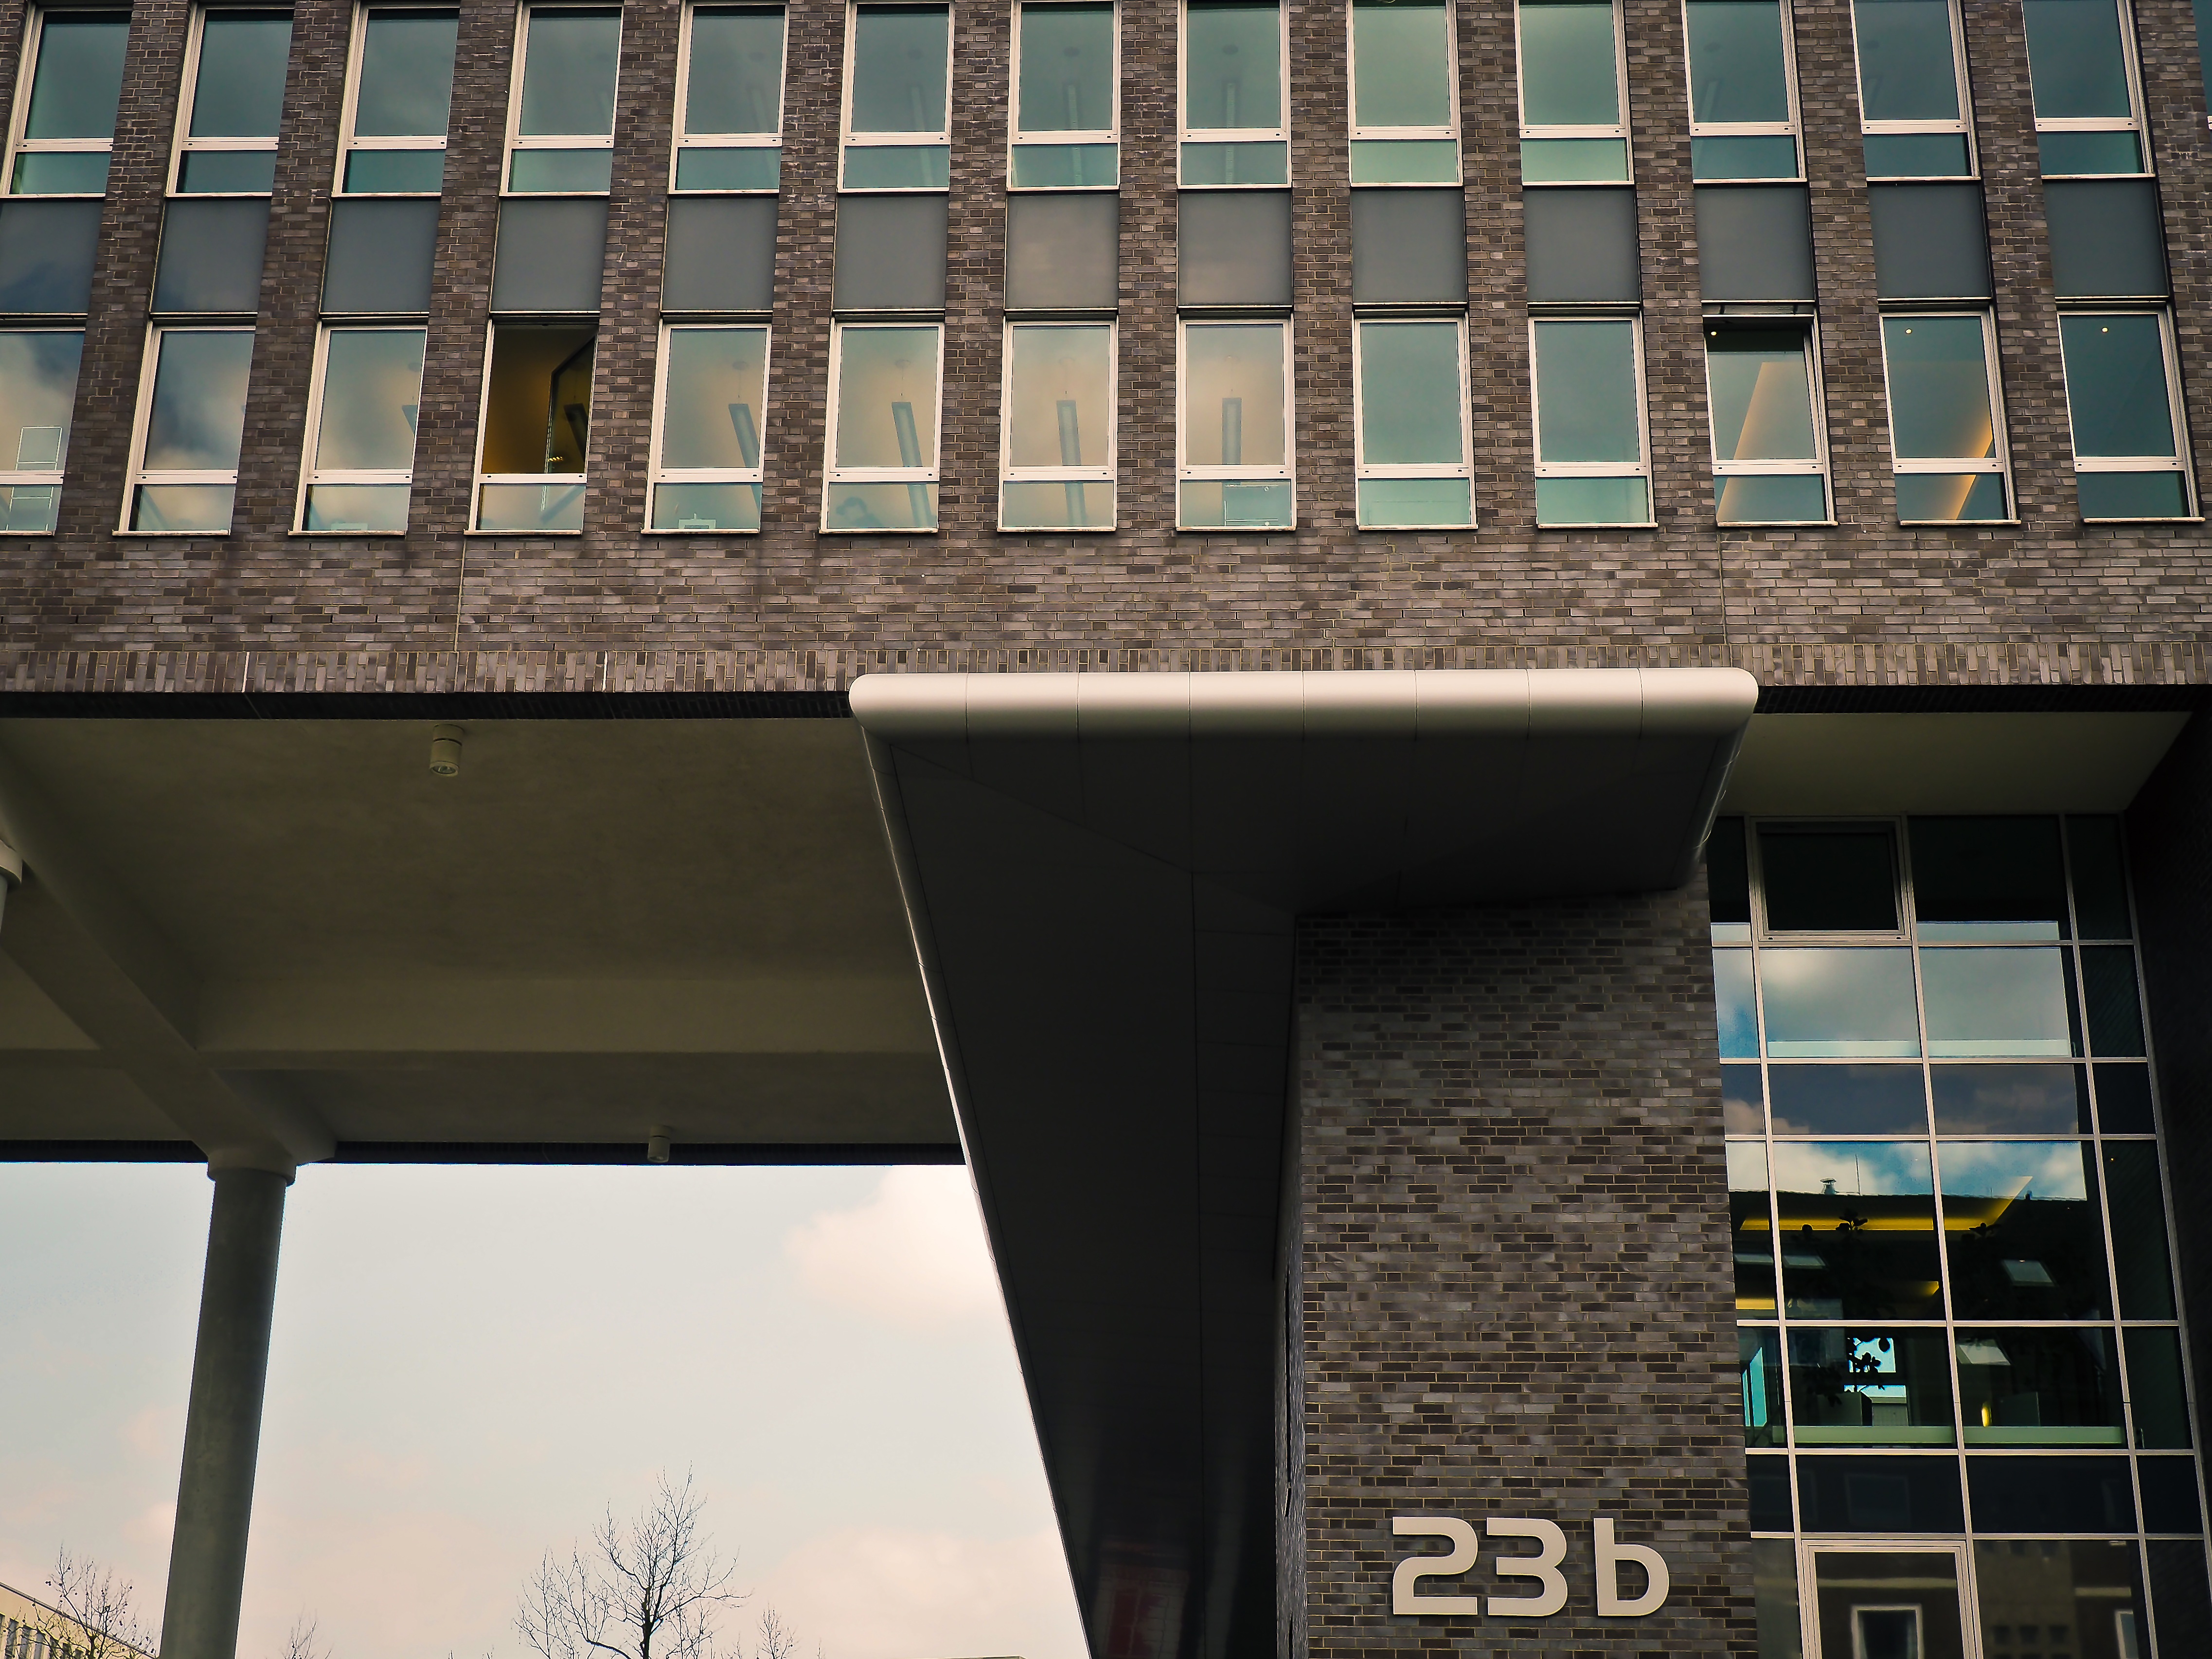
architecture, structure, window, building, city, home, skyscraper, wall, facade, modern, stadium, office building, interior design, bricks, shape, masonry, housewife, dusseldorf, urban area, window covering